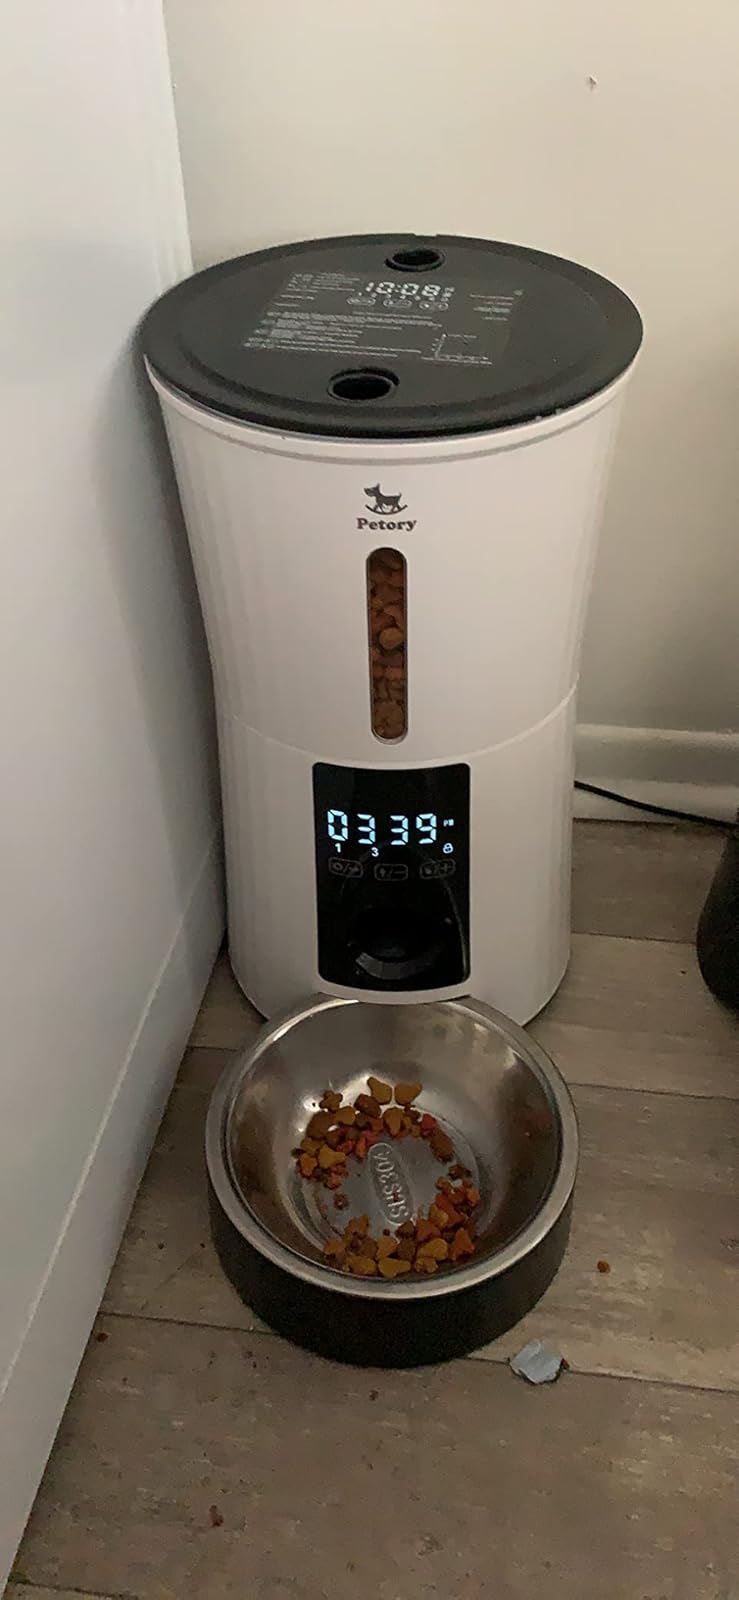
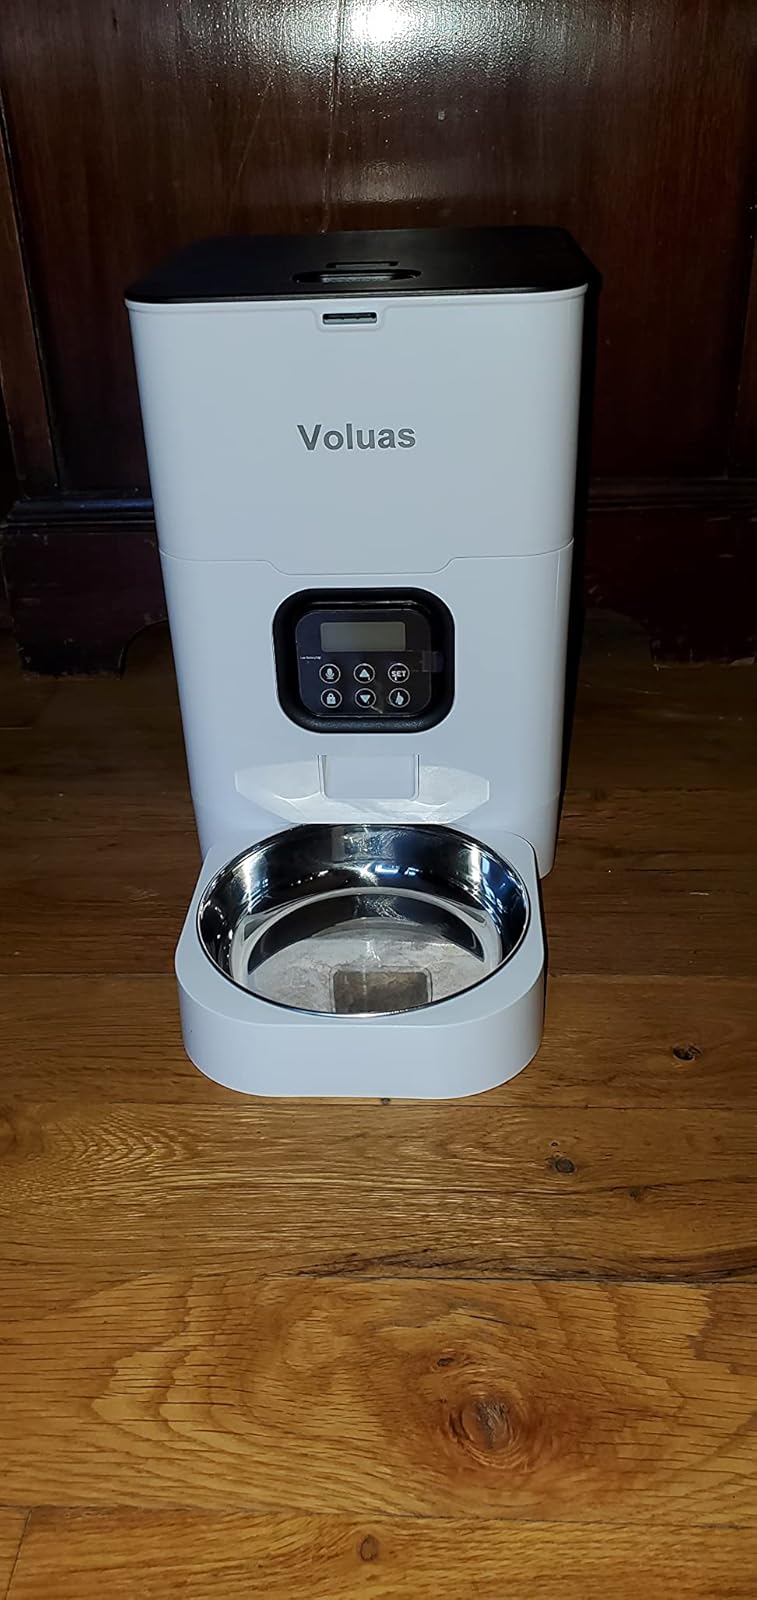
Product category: items_feeder
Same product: no